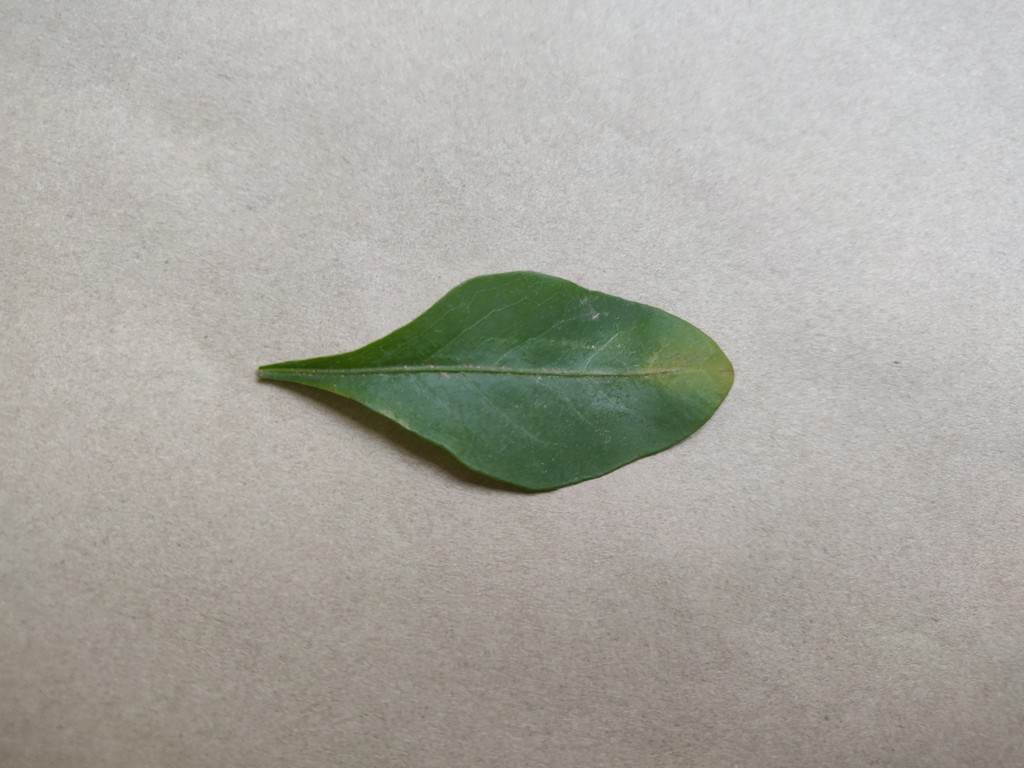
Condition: Unhealthy
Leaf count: single
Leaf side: front